Cornelia C. Cameron

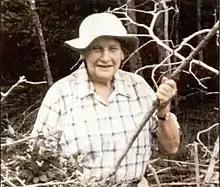

Cornelia Clermont Cameron (1911 – August 5, 1994) was an American geologist who researched peat as a soil additive and energy source.